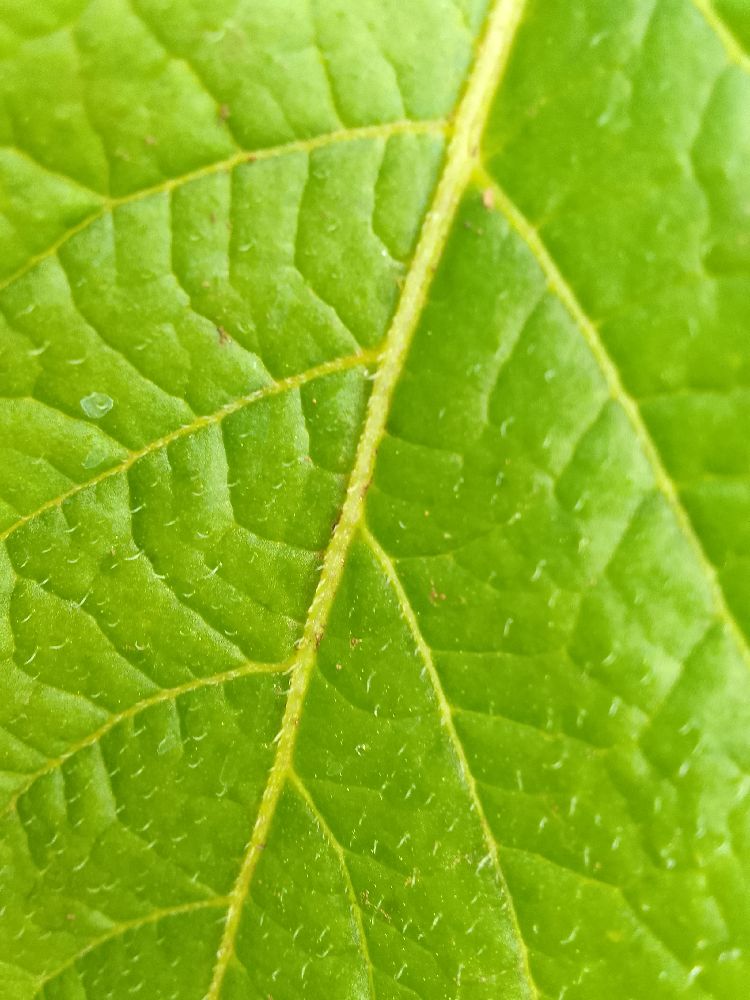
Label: Healthy